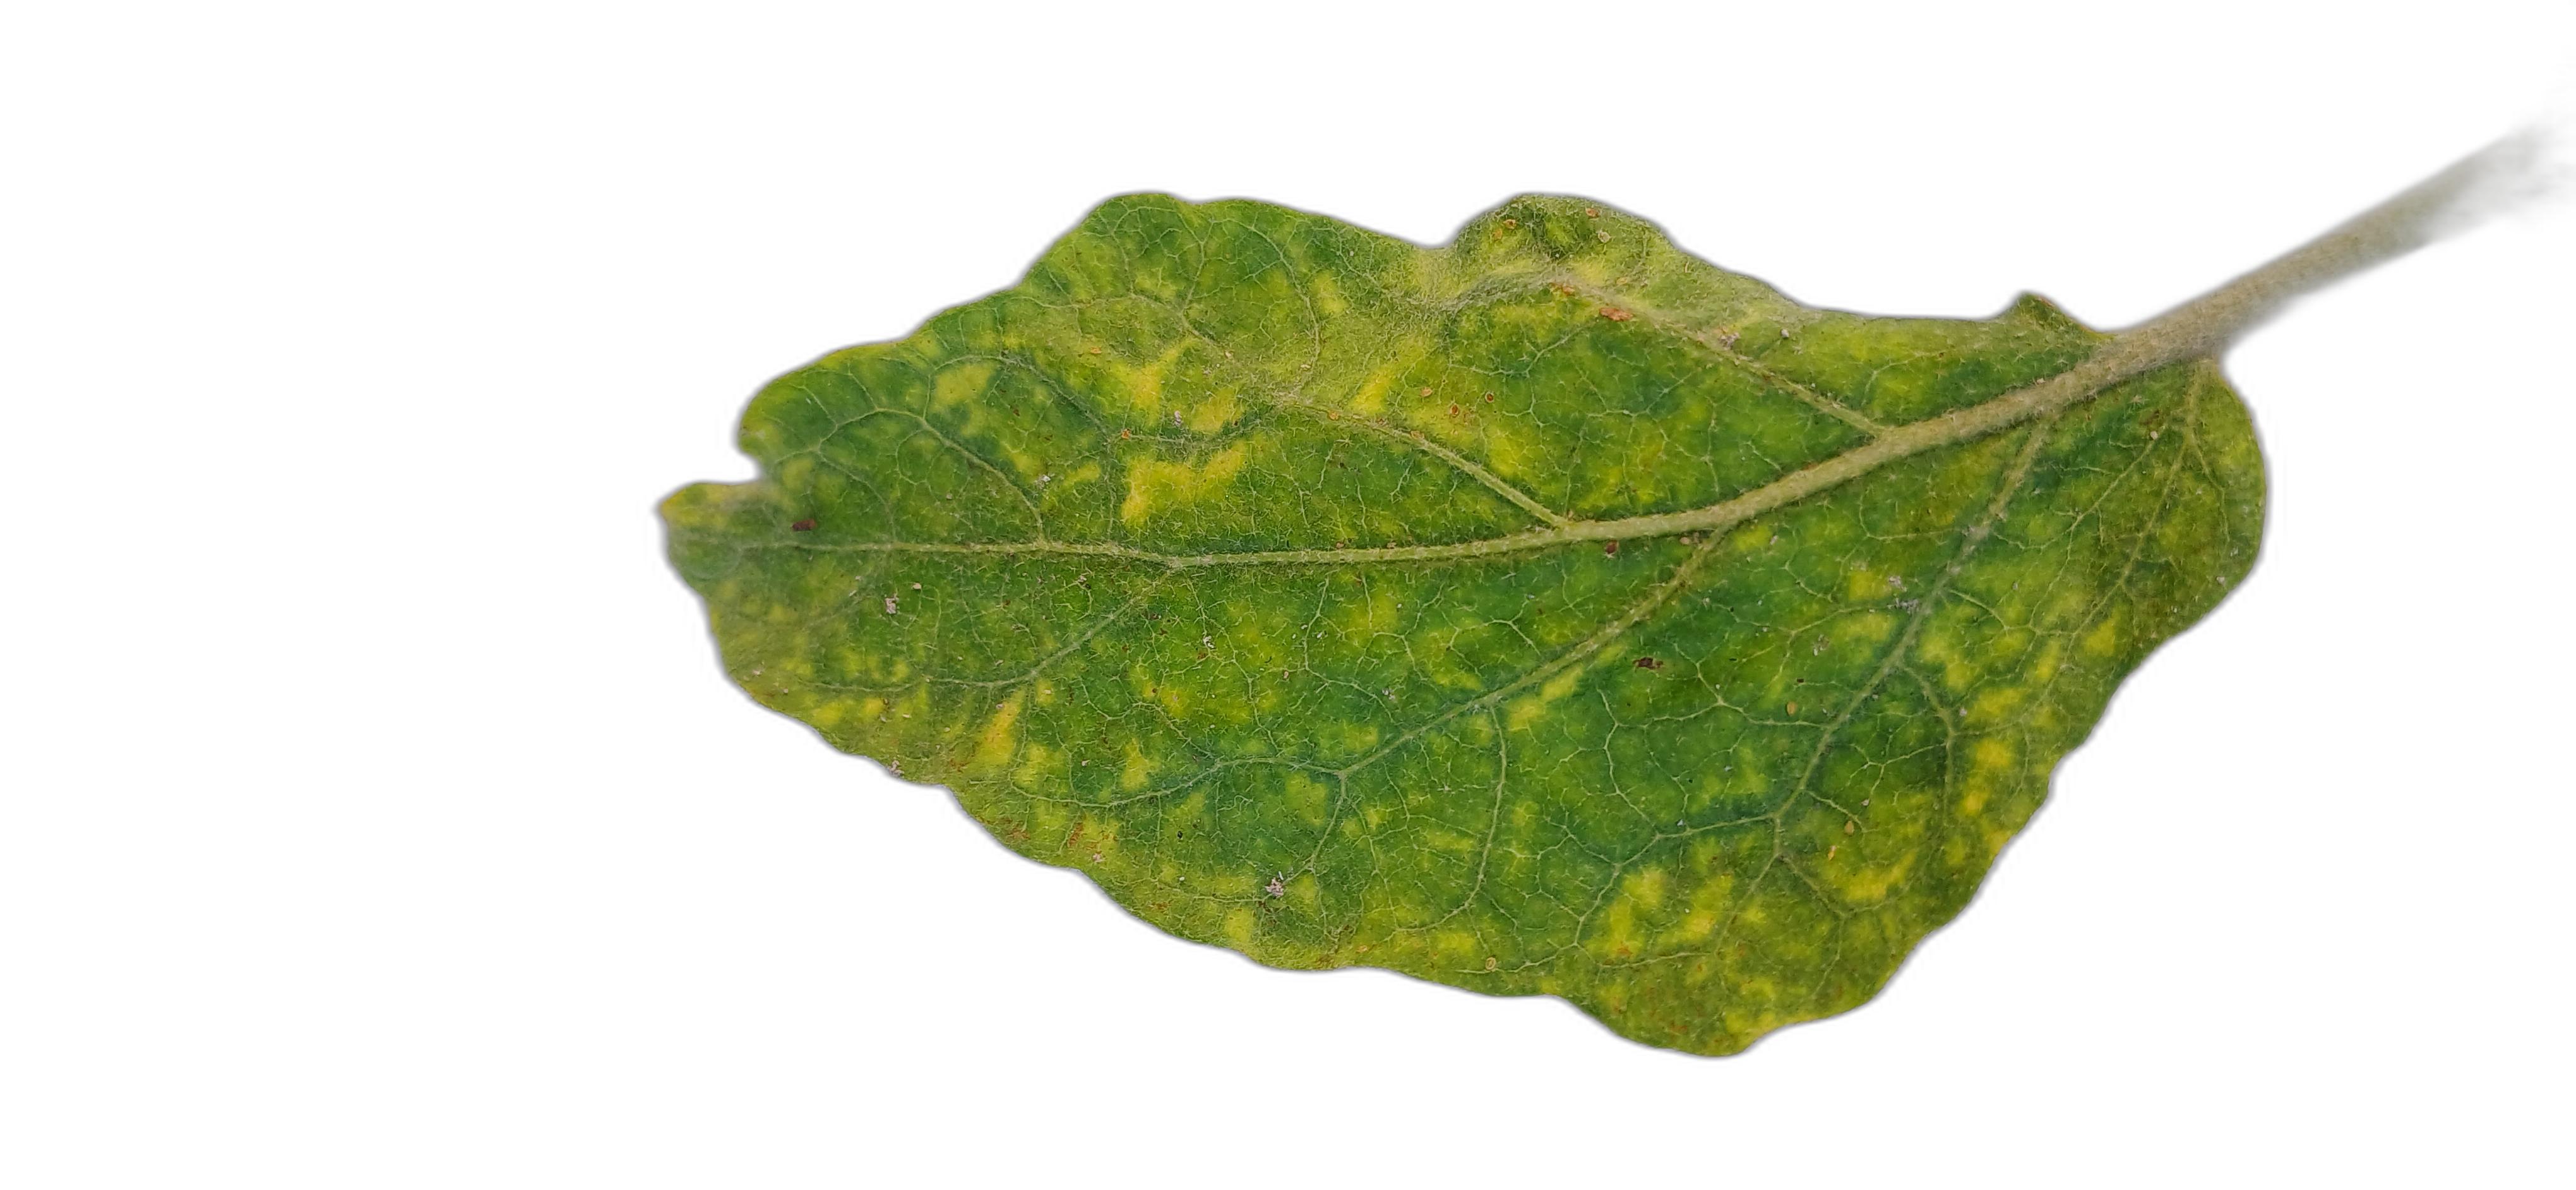
Label: Mosaic Virus Disease